Alejandro Hernández (screenwriter)

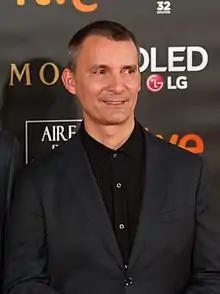
At the 32nd Goya Awards in 2018

Alejandro Hernández Díaz (born 1970) is a Cuban screenwriter, novelist and lecturer based in Spain. He is a recurring co-scribe of the films directed Manuel Martín Cuenca and Mariano Barroso.